Maria Franziska von Trapp

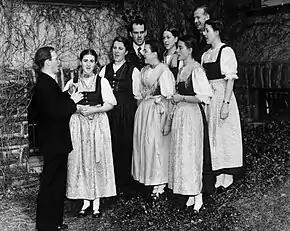
The Trapp family rehearsing before a concert, near Boston, 27 September 1941.

They emigrated to the United States in 1938, settled in Vermont in 1942, and performed throughout the country. Baron von Trapp died in 1947. Maria Franziska became a naturalized U.S. citizen in 1948 and lived at her family's lodge in Stowe, Vermont. The family continued to tour until their last concert on 26 January 1956, at which time Maria Franziska and her stepmother became lay missionaries in Papua New Guinea where Maria Franziska adopted a son, Kikuli Mwanukuzi.